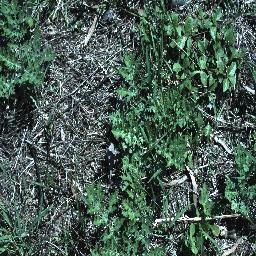
Label: parthenium